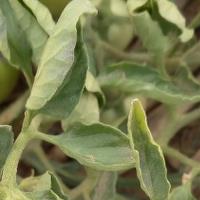
Crop: Tomato
Condition: virosis-d